Brodhead Farm

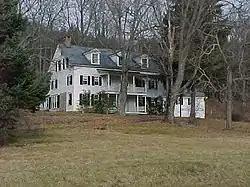
Wheat Plains House

Broadhead Farm, also known as the Broadhead-Heller Farm and/or "Wheat Plains," is a historic home located in the Delaware Water Gap National Recreation Area at Lehman Township, Pike County, Pennsylvania. It was established in the late 1770s by Garret Broadhead (1733-1804), a soldier of the American Revolution. The main structure is a large -story, clapboard sided dwelling. It has a slate covered gable roof with dormers. The oldest section is of log construction and it was added on numerous times over the succeeding years. Also on the property are a variety of modern barns and farm outbuildings.